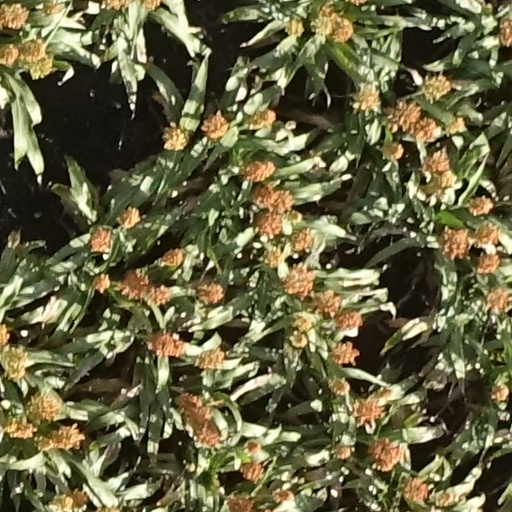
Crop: sorghum